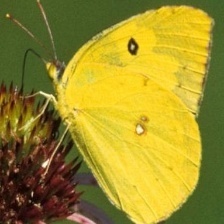
Species: SOUTHERN DOGFACE
Butterfly family (ImageNet category): sulphur_butterfly